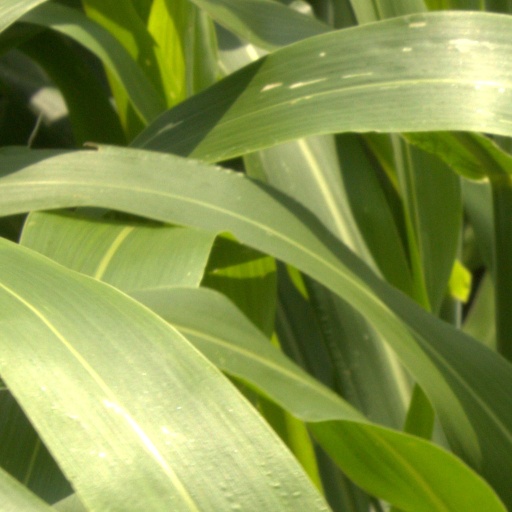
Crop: sorghum